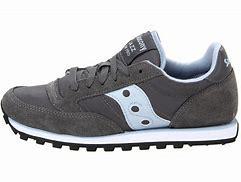
Brand: Saucony
Model: Jazz